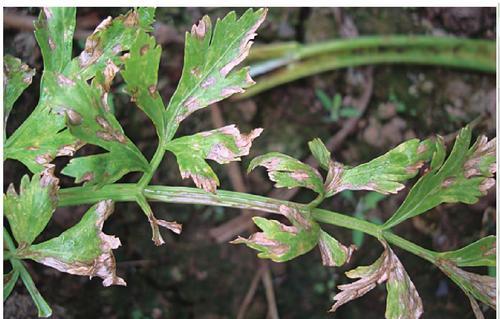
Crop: unknown
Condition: celery_early_blight